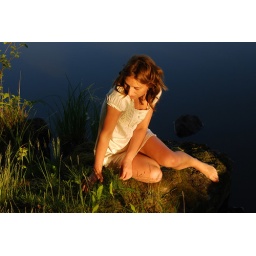
Johanna sitting on a rock by the lake in the early morning.